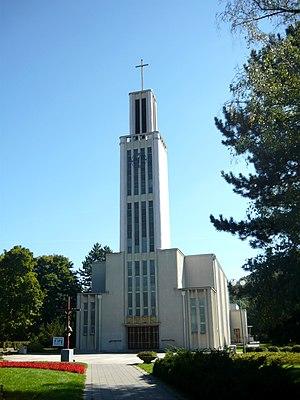
Partizánske est une ville de la région de Trenčín dans l’ouest de Slovaquie. Sa population était de 22 269 habitants au 31 décembre 2019.